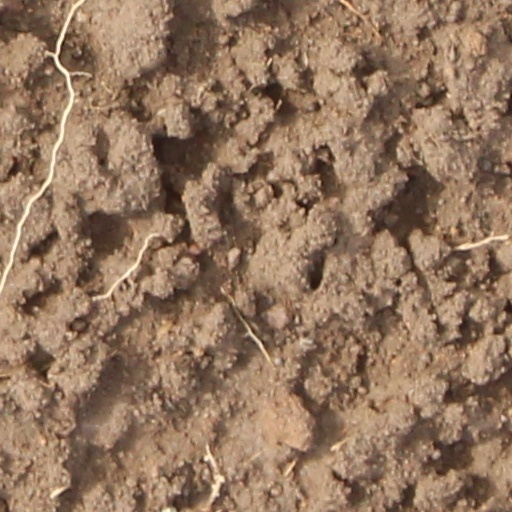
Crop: wheat